List of Birmingham City F.C. players (1–24 appearances)

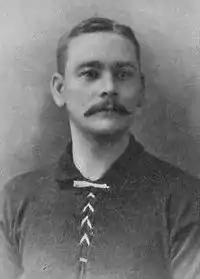
Harry Wilcox went on to play more than 300 times for Plymouth Argyle and captained the club to the 1913 Southern League title.

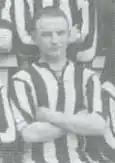
Archie Roe played for six clubs in the Football League but made only 59 appearances in total.

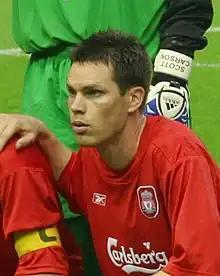
Head and upper torso of a young dark-haired white man wearing a red football shirt bearing the Carlsberg logo

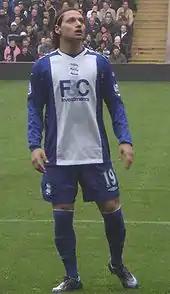
Dark-haired young man wearing blue and white football kit.

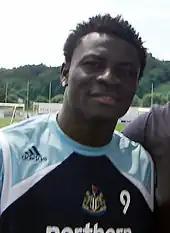
Head and upper torso of a young black man wearing a sports shirt with a number nine on the chest.

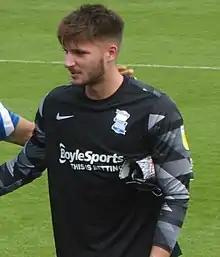
Head and upper torso of a white man wearing goalkeeping kit.

Player statistics include games played while on loan from clubs listed below. Unless individually sourced, loaning clubs come from the appearances source or from